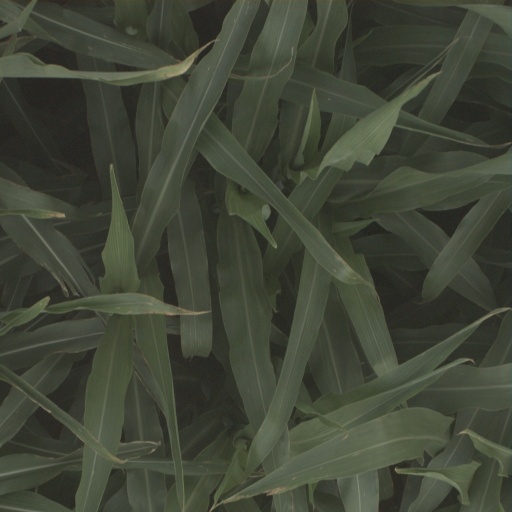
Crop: sorghum